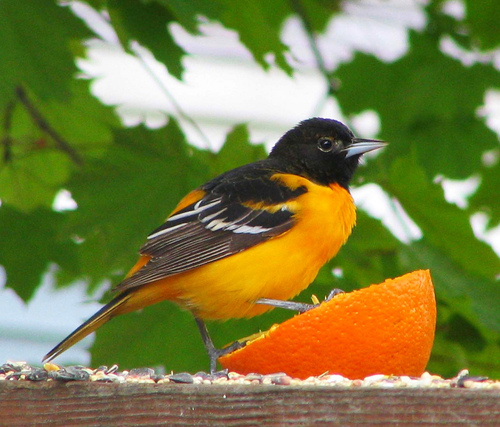
an average sized bird with a black nape and yellow body feathers.
a brilliantly orange colored bird with black head, nape and tail, and black wings has white wingbars.
the bird has a small bill that is black and an orange belly.
this bird is orange within its underbelly and black around its head and wings, and it also has a sharp beak and black eyes.
this very colorful small bird has an orange body with a black head, black wings, and white wingbars.
a orange bird with a black crown and a short pointed beak.
a small, colorful bird with a black head, wings, and tail, white barring on the wings, and bright orange chest, belly, back, and undertail.
small bird with bright orange belly, a black head, and black wings with white wingbars.
this bird has an orange chest and abdomen, head is black and the wings are black with white tips.
the bird has yellow breast and black head and wings.
Species: Baltimore Oriole